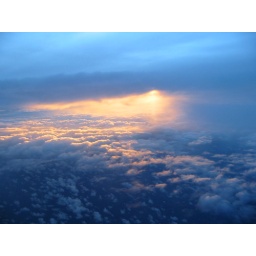
I took this from my pilot seat of my C-17A flying south over the Caribbean.